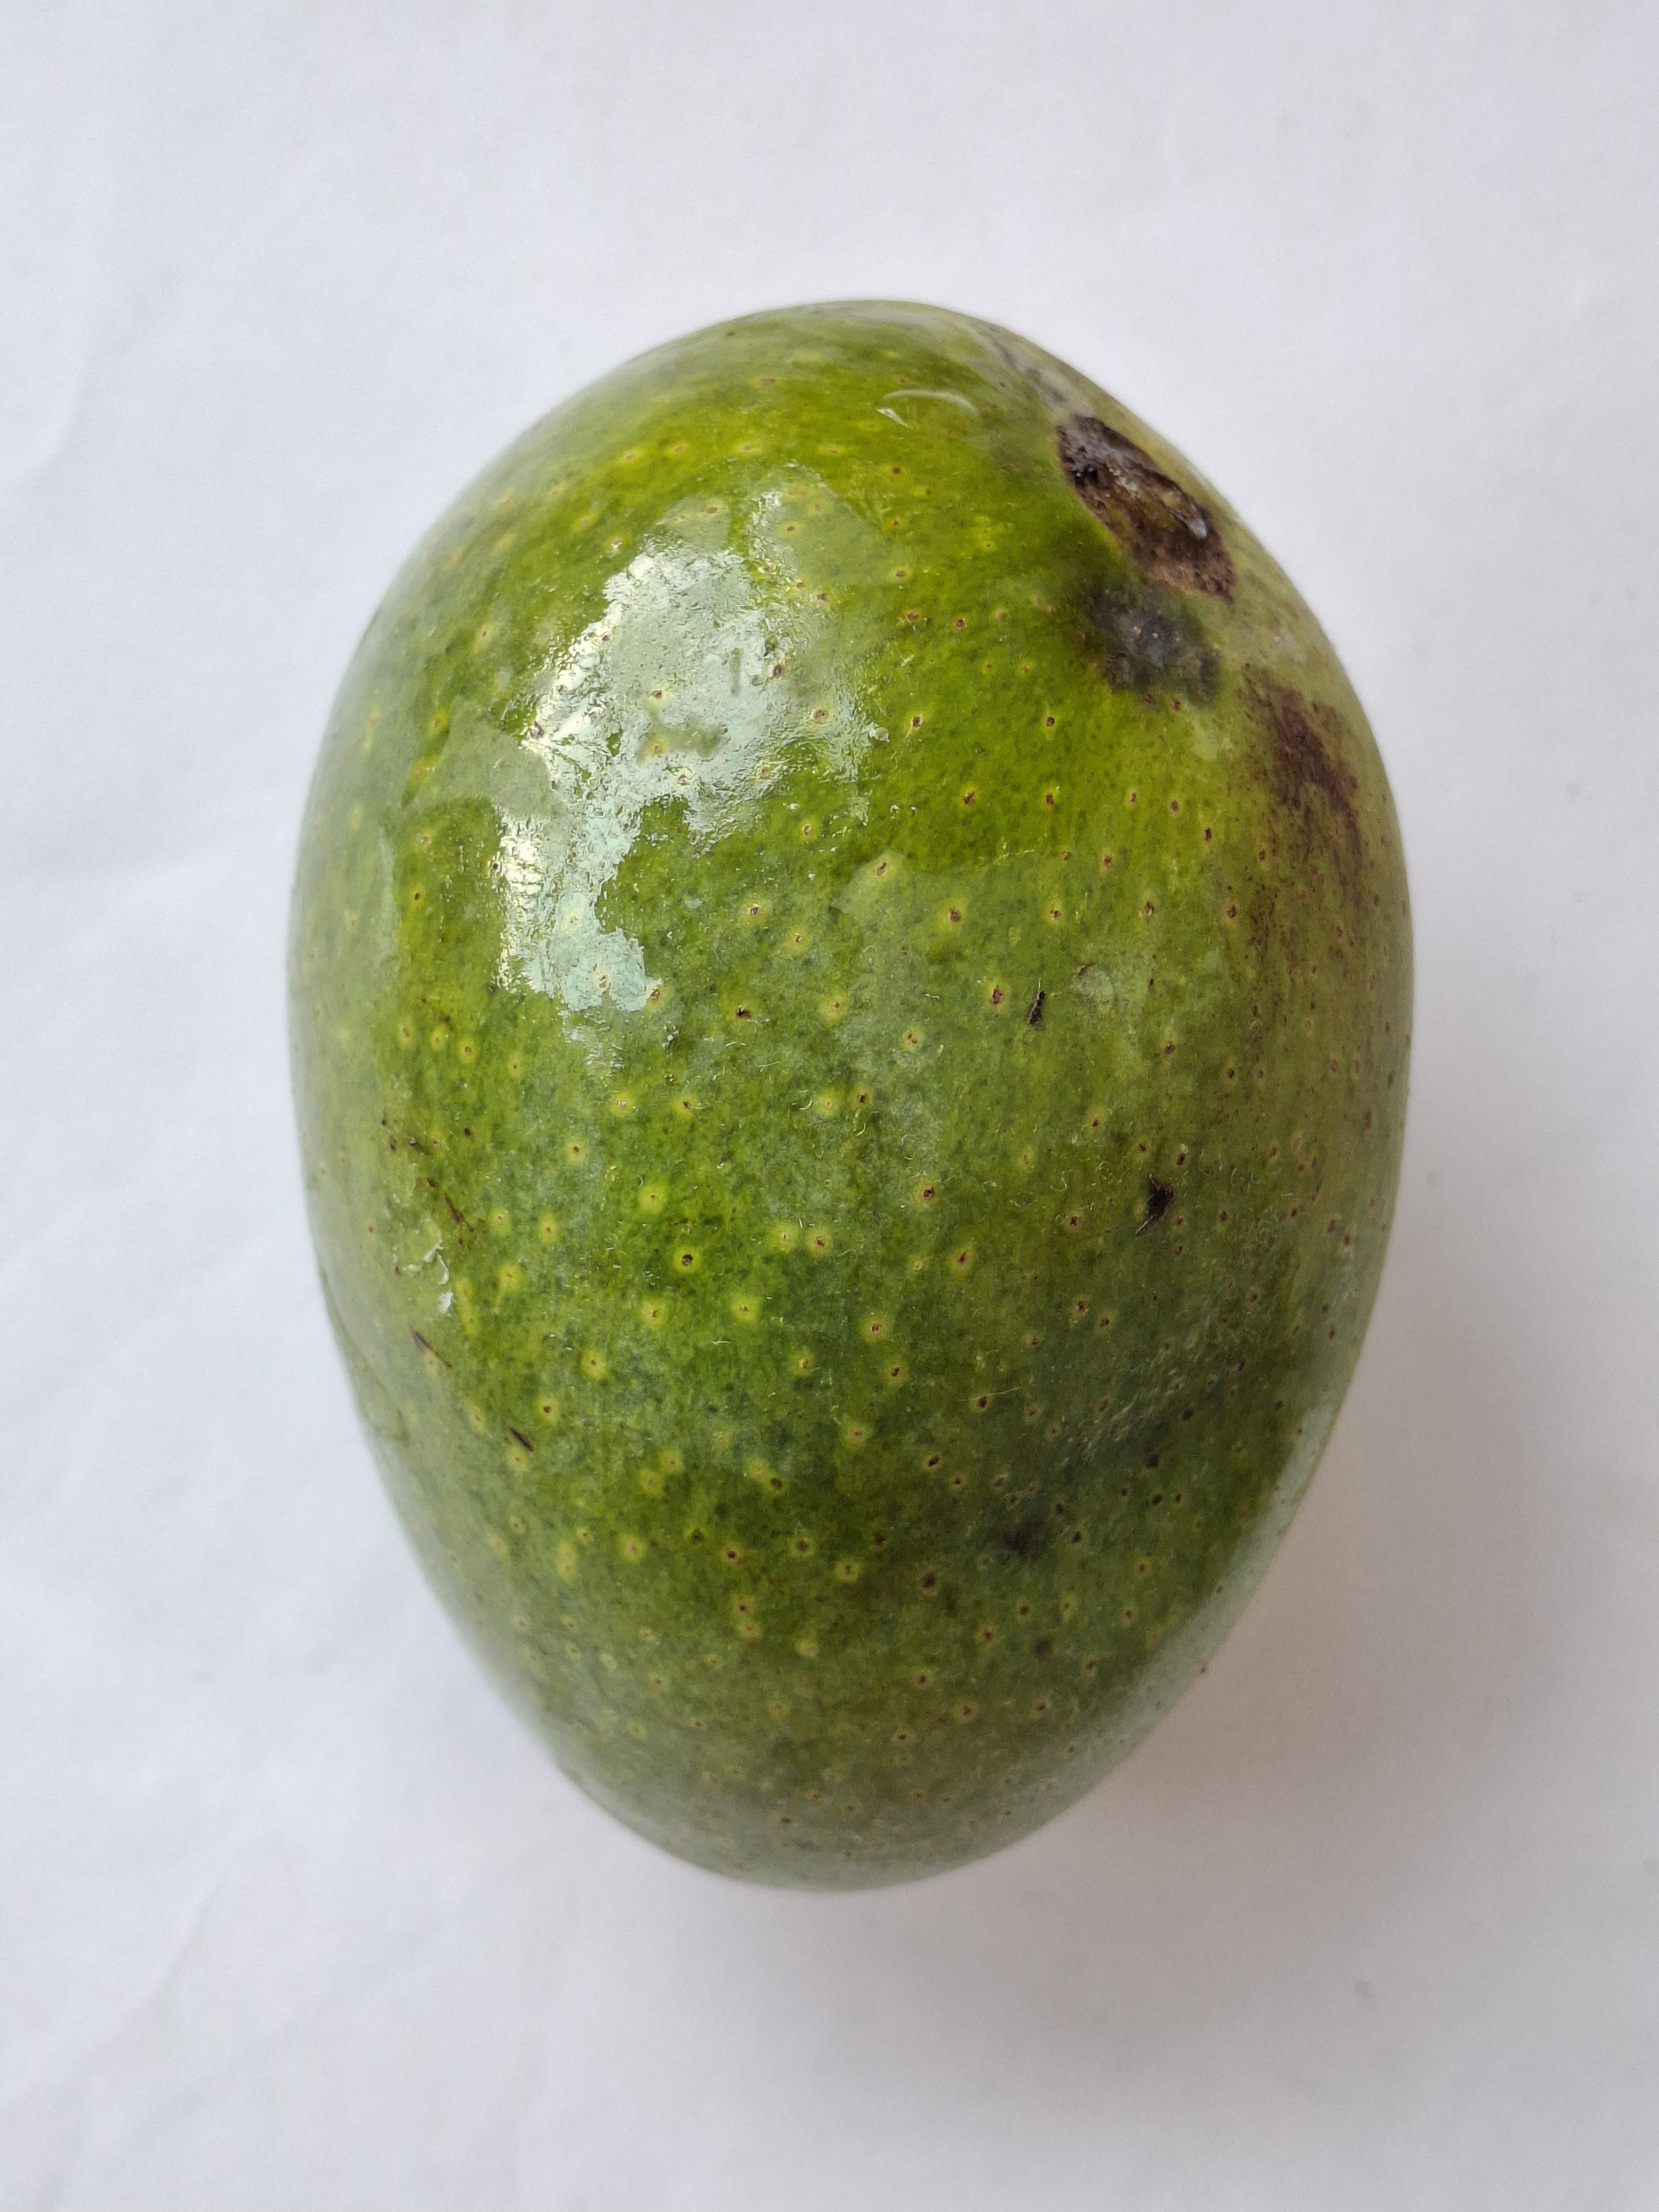
Mango variety: GopalBhog